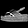
Label: Sandal